Pardosa monticola

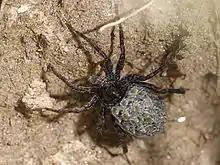

Widespread in western and central Europe largely west of 25° east. In Britain extends northwards to central Scotland. Its presence has been confirmed in all the countries of Europe east to Finland and Estonia but its presence is unconfirmed in Moldova, Ukraine and Belarus and is unrecorded in Greece.